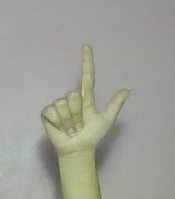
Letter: laam